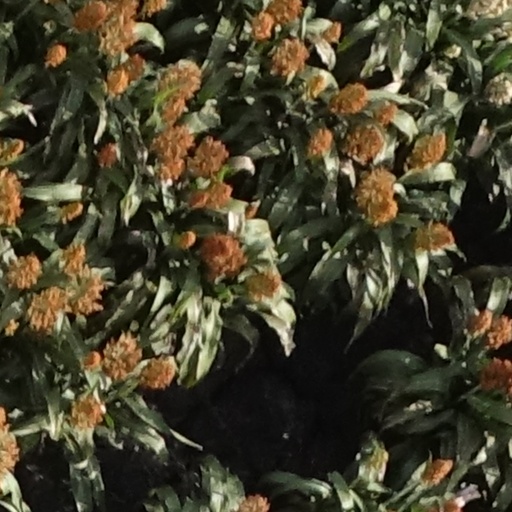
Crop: sorghum